ProVeg Nederland

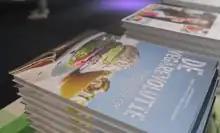
for sale at a stand at the Veggie Food Fair 2017

In 2014, the foundation published a handbook for beginning vegans, titled ('The Veggie Revolution. The Unmissable Guide to Vegan Food'). The book was written by Lisa Steltenpool, a dietitian and then-president of the foundation, together with Veerle Vrindts and Pablo Moleman.